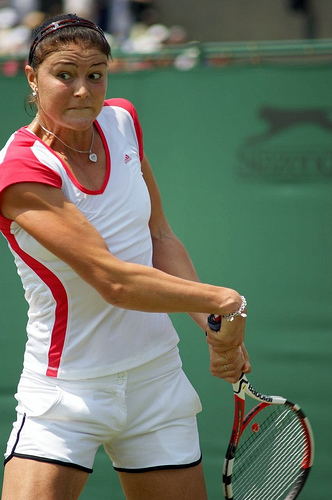
question: 誰を撮った画像ですか?
answer: 女子テニス選手

question: どこで撮られた画像ですか?
answer: テニスコート

question: 女子テニス選手は何色のユニフォームを着ていますか?
answer: 白、赤

question: 女子テニス選手は何色の短パンを履いていますか?
answer: 白、黒

question: 女子テニス選手はどんな形のペンダントをつけていますか?
answer: ハートの形

question: 女子テニス選手は何色のヘアバンドをつけていますか?
answer: 茶、黒

question: 女子テニス選手の後ろにある壁の色は何色ですか?
answer: 緑

question: テニスラケットの色は何色ですか?
answer: 紫、黒、白、黄、赤、緑